Grosse Isle

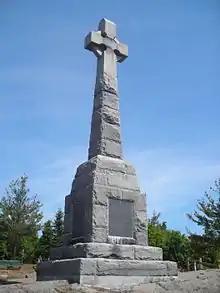
1909 Celtic Cross.

Many immigrants who passed the perfunctory quarantine checks at Grosse Isle fell sick soon afterwards. Some died in the camp for the 'healthy' tents on the eastern side of Grosse Isle. When a priest, Father O'Reilly, visited this area in August, he gave the last rites to fifty people. In the week leading up to August 18 alone, 88 deaths occurred among the 'healthy'.